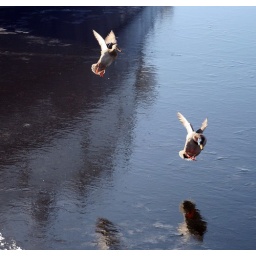
ducks coming in for a landing near the reflection of the ship on the ice